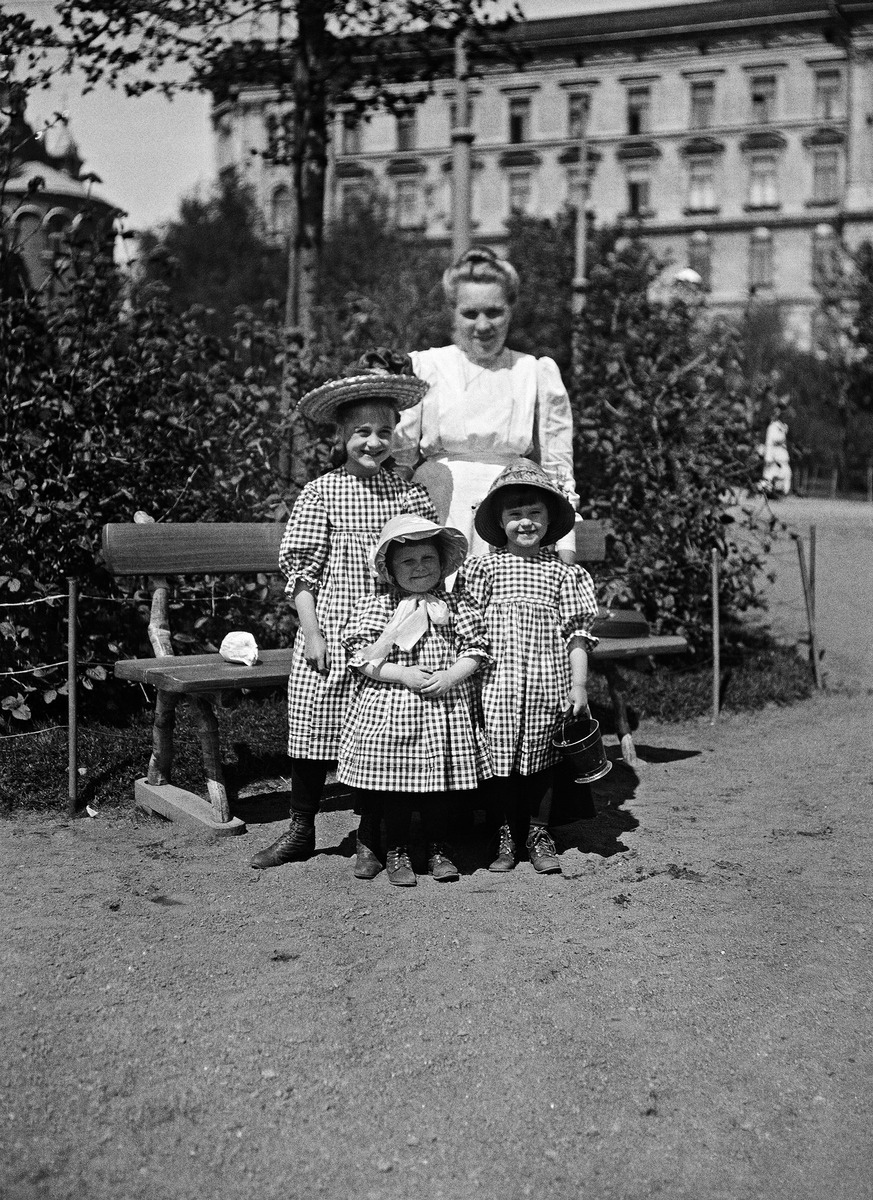
Lapsia Katajanokan puistossa lastenhoitajan tai kotiapulaisen seurassa
1910-luvulla, ks
sisällön kuvaus: Lapsia Katajanokan puistossa lastenhoitajan tai kotiapulaisen seurassa

1910-luvulla, ks. myös kuva N1911. mustavalkoinen
Kuvaaja: Timiriasew, Ivan, valokuvaaja
Ajankohta: kuvausaika 1910 -luku
Paikka: Suomi, Uusimaa, Helsinki, Katajanokka Helsinki
Aiheet: puistot, kotiapulaiset, lastenhoitajat, naiset, tytöt, lastenvaatteet, työvaatteet, leikkikalut, penkit, kerrostalot